Iranian reformists

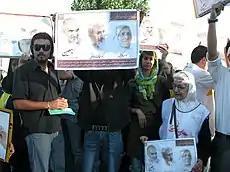
A rally supporting Mostafa Moeen, a reformist candidate in the 2005 elections

In the 27 Khordad presidential election (June 17, 2005), Mostafa Moin and Mehdi Karroubi were the main candidates of the 2nd of Khordad movement. However, neither made it to the second round of the election (the final runoff): Moin came in fifth and Karroubi third in the first round. As a result, many supporters of the reform movement lost hope and did not participate in the election.